Jhemp Hoscheit

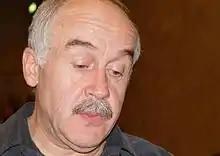
Jhemp Hoscheit

Jean-Pierre Hoscheit, more commonly known as Jhemp Hoscheit (born September 20, 1951, in Esch-sur-Alzette) is a Luxembourgish writer. He won the Servais Prize in 1999 for his book "Perl oder Pica".